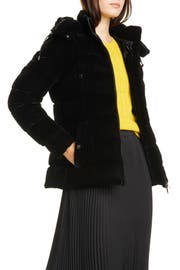
plush velvet composition provides a vintage chic upgrade for a cozy and well insulated down jacket topped by an adjustable hood